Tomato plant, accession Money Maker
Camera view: bottom (45 deg); turntable rotation: 270 degrees
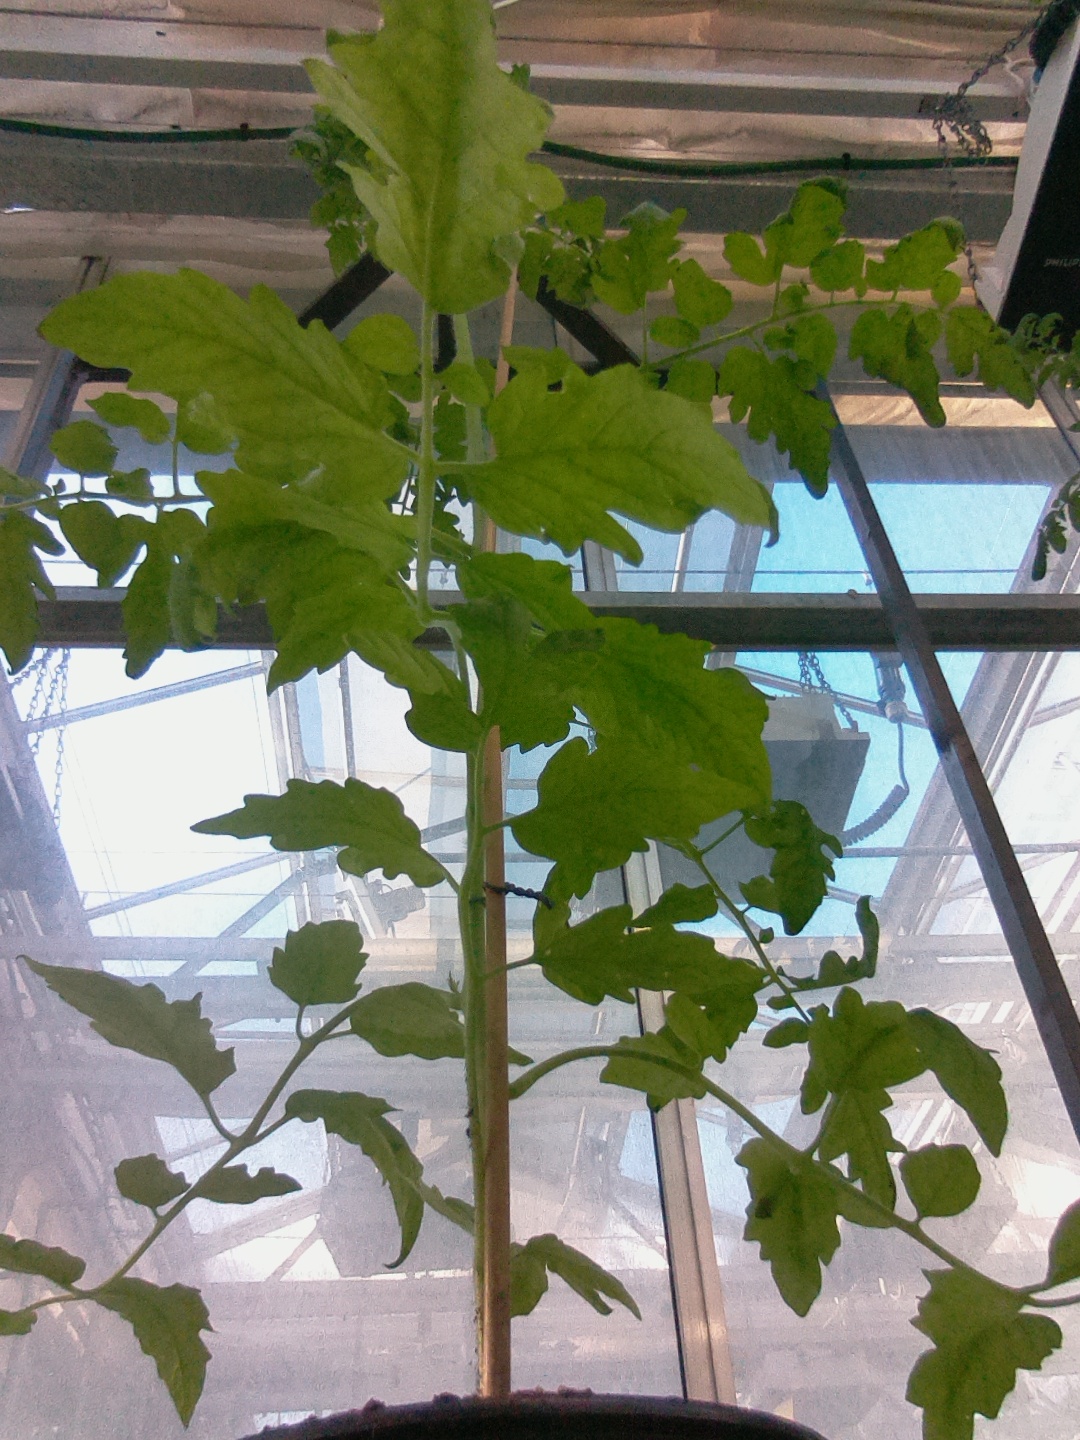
BBCH growth stage 53: 3 inflorescences visible